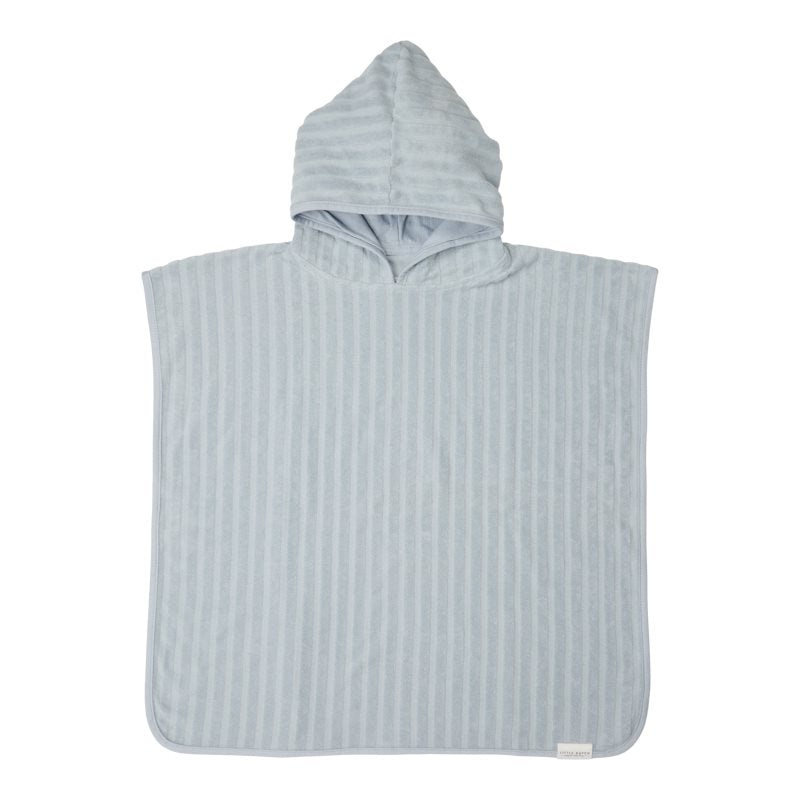
Poncho de plage Jacquard Terry (divers coloris)
Tu as fini de nager ? Enfile ce poncho de plage à capuche ultra doux pour te réchauffer. Ainsi, tu es sec en un rien de temps pour continuer à jouer sur la plage. Ce poncho est le drap de bain ultime à emporter pour une journée de plaisirs aquatiques. Évitez les frissons et donnez le poncho en tissu éponge jacquard dès que votre enfant sort de l'eau Pour le sécher ou lui donner chaleur et confort quand c'est l'heure de la sieste. Le poncho de plage est à taille unique, bien doux et disponible dans 3 couleurs. Combinez-le avec le mom bag assorti et emportez quelques-uns de vos articles de plage préférés, comme le Set de plage Glace et Cupcakes ! Passez une bonne journée à la plage !
Brand: Little Dutch
Category: Apparel & Accessories > Clothing > Baby & Toddler Clothing > Baby & Toddler Swimwear > Cover Ups